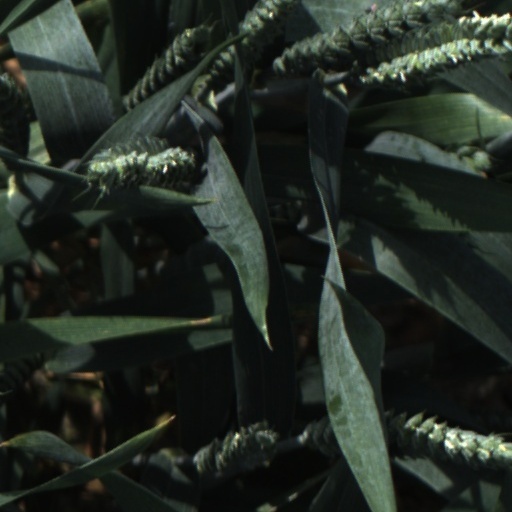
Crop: wheat